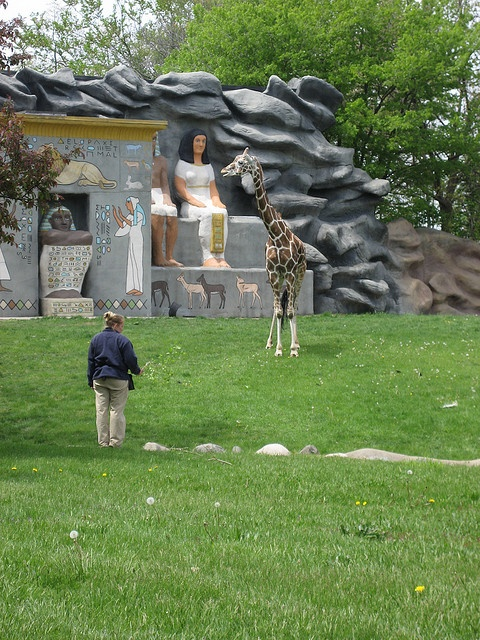
A person faces a giraffe in a field by a decoration of Egyptian figures.
a person in a field with a giraffe near by
A women who is looking at a giraffe.
A giraffe standing next to a woman on a field.
a person in a black jacket  and a giraffe on some grass